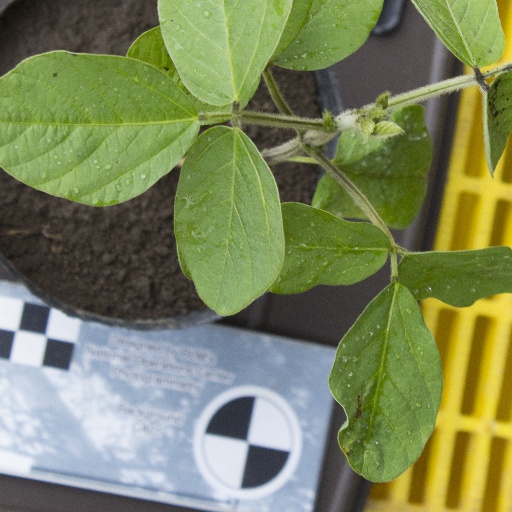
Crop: soybean